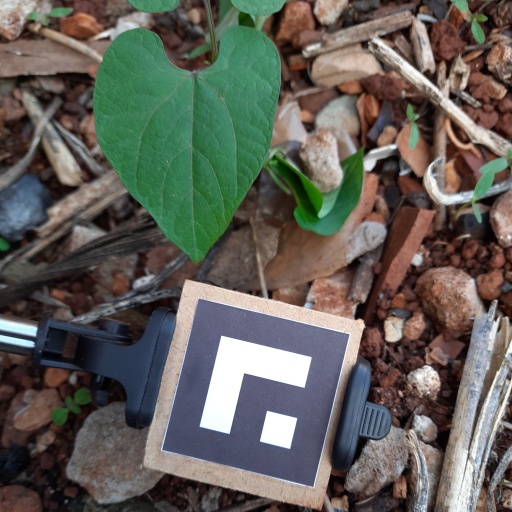
Observations: flat surface, no eating holes, under cloudy sky